Castleisland

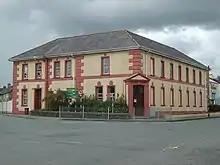
Castleisland courthouse and Carnegie library

There are several buildings of note in Castleisland, including the Gothic-styled Church of St. Stephen and St. John which was designed by Doolin and built in 1880. The town's Carnegie Trust Library building was designed by R.M. Butler for Tralee District Council. A tender by James O'Connor, Castleisland, for £1,451.4s.7d. was accepted, subject to the approval of the architect. It was completed by 1915. The library was burnt down in 1920, and replaced by the present structure in 1929 and is located at the eastern end of Castleisland's main street. The function of the town library was moved to new premises in 2008, but the original building is still used as the district court for the area.